Benjamin K. Miller (judge)

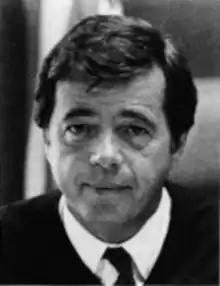

Benjamin K. Miller (November 5, 1936 – February 25, 2024) was an American judge in Illinois. He was a member of the Illinois Supreme Court from 1984 to 2001. He served as chief justice from 1991 to 1994.